Serbia–United States relations

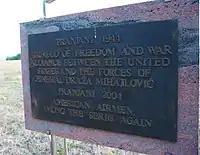
Memorial plaque for Operation Halyard in Pranjani

Serbian students began studying in the US after World War I. The International Serbian Educational Committee was founded by professor Rosalie Slaughter Morton in 1919, and it was soon made official by the Ministry of Education. Morton was the first woman professor of gynecology in New York and she sought to "pay her respect, gratitude and admiration" for Serbia's role in the war. Total of 61 students (mostly from modern-day Serbia) were enrolled in the first generation. Various American colleges were made available for free studying to Serb students as a sign of good will and partnership. Such actions were only one aspect of generally good relations between the two nations on all fields at the time.